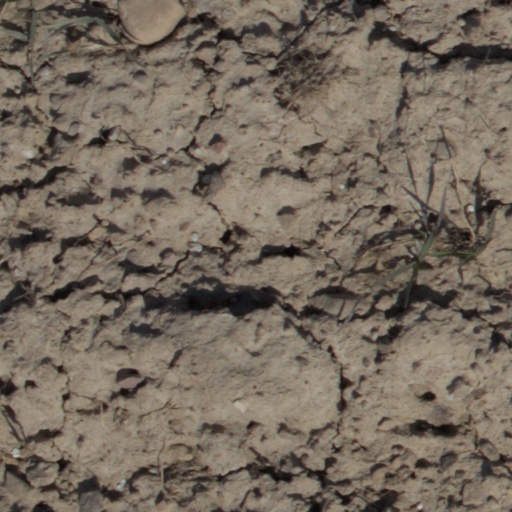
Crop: wheat